Shropshire

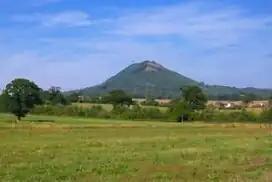
The Wrekin is a prominent geographical feature located near Wellington in the east of the county.

Shropshire's county day is on 23 February, the feast day of St Milburga, abbess of Wenlock Priory. St Milburga was the daughter of Anglo-Saxon king Merewalh, who founded the abbey within his sub-kingdom of Magonsæte. The town adjoining the priory is now known as Much Wenlock, and lies within the boundaries of the modern county of Shropshire.